750 Naval Air Squadron

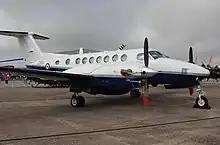
Hawker Beechcraft Avenger T1 (350ER)

Formerly flying the T.2 and T.3 versions of the Handley Page Jetstream, 750 Naval Air Squadron is tasked with providing Basic Flying Training for the Fleet Air Arm's observers. After undergoing initial training at Britannia Royal Naval College, trainee aircrew officers join for a seven-month period of training in all aspects of airborne navigation, airmanship and other tactical skills. This is conducted in classrooms as well as in the air and in a computer-controlled simulator. Upon completion of this course they will be ready for advanced flying training and will be streamed for their eventual specialisation.